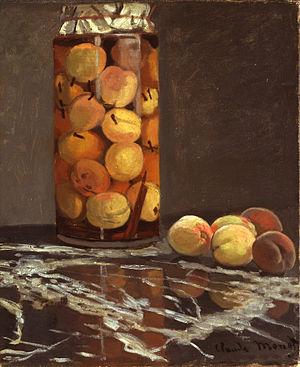
Les Collections nationales de Dresde forment un complexe exceptionnel composé au total de onze musées et d'une bibliothèque, situés à Dresde en Allemagne. Cet ensemble compte parmi les musées les plus importants du monde et offre une multitude thématique unique en son genre.